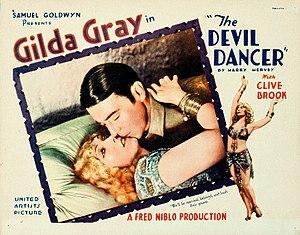
The Devil Dancer est un film dramatique américain réalisé par Fred Niblo, sorti en 1927.